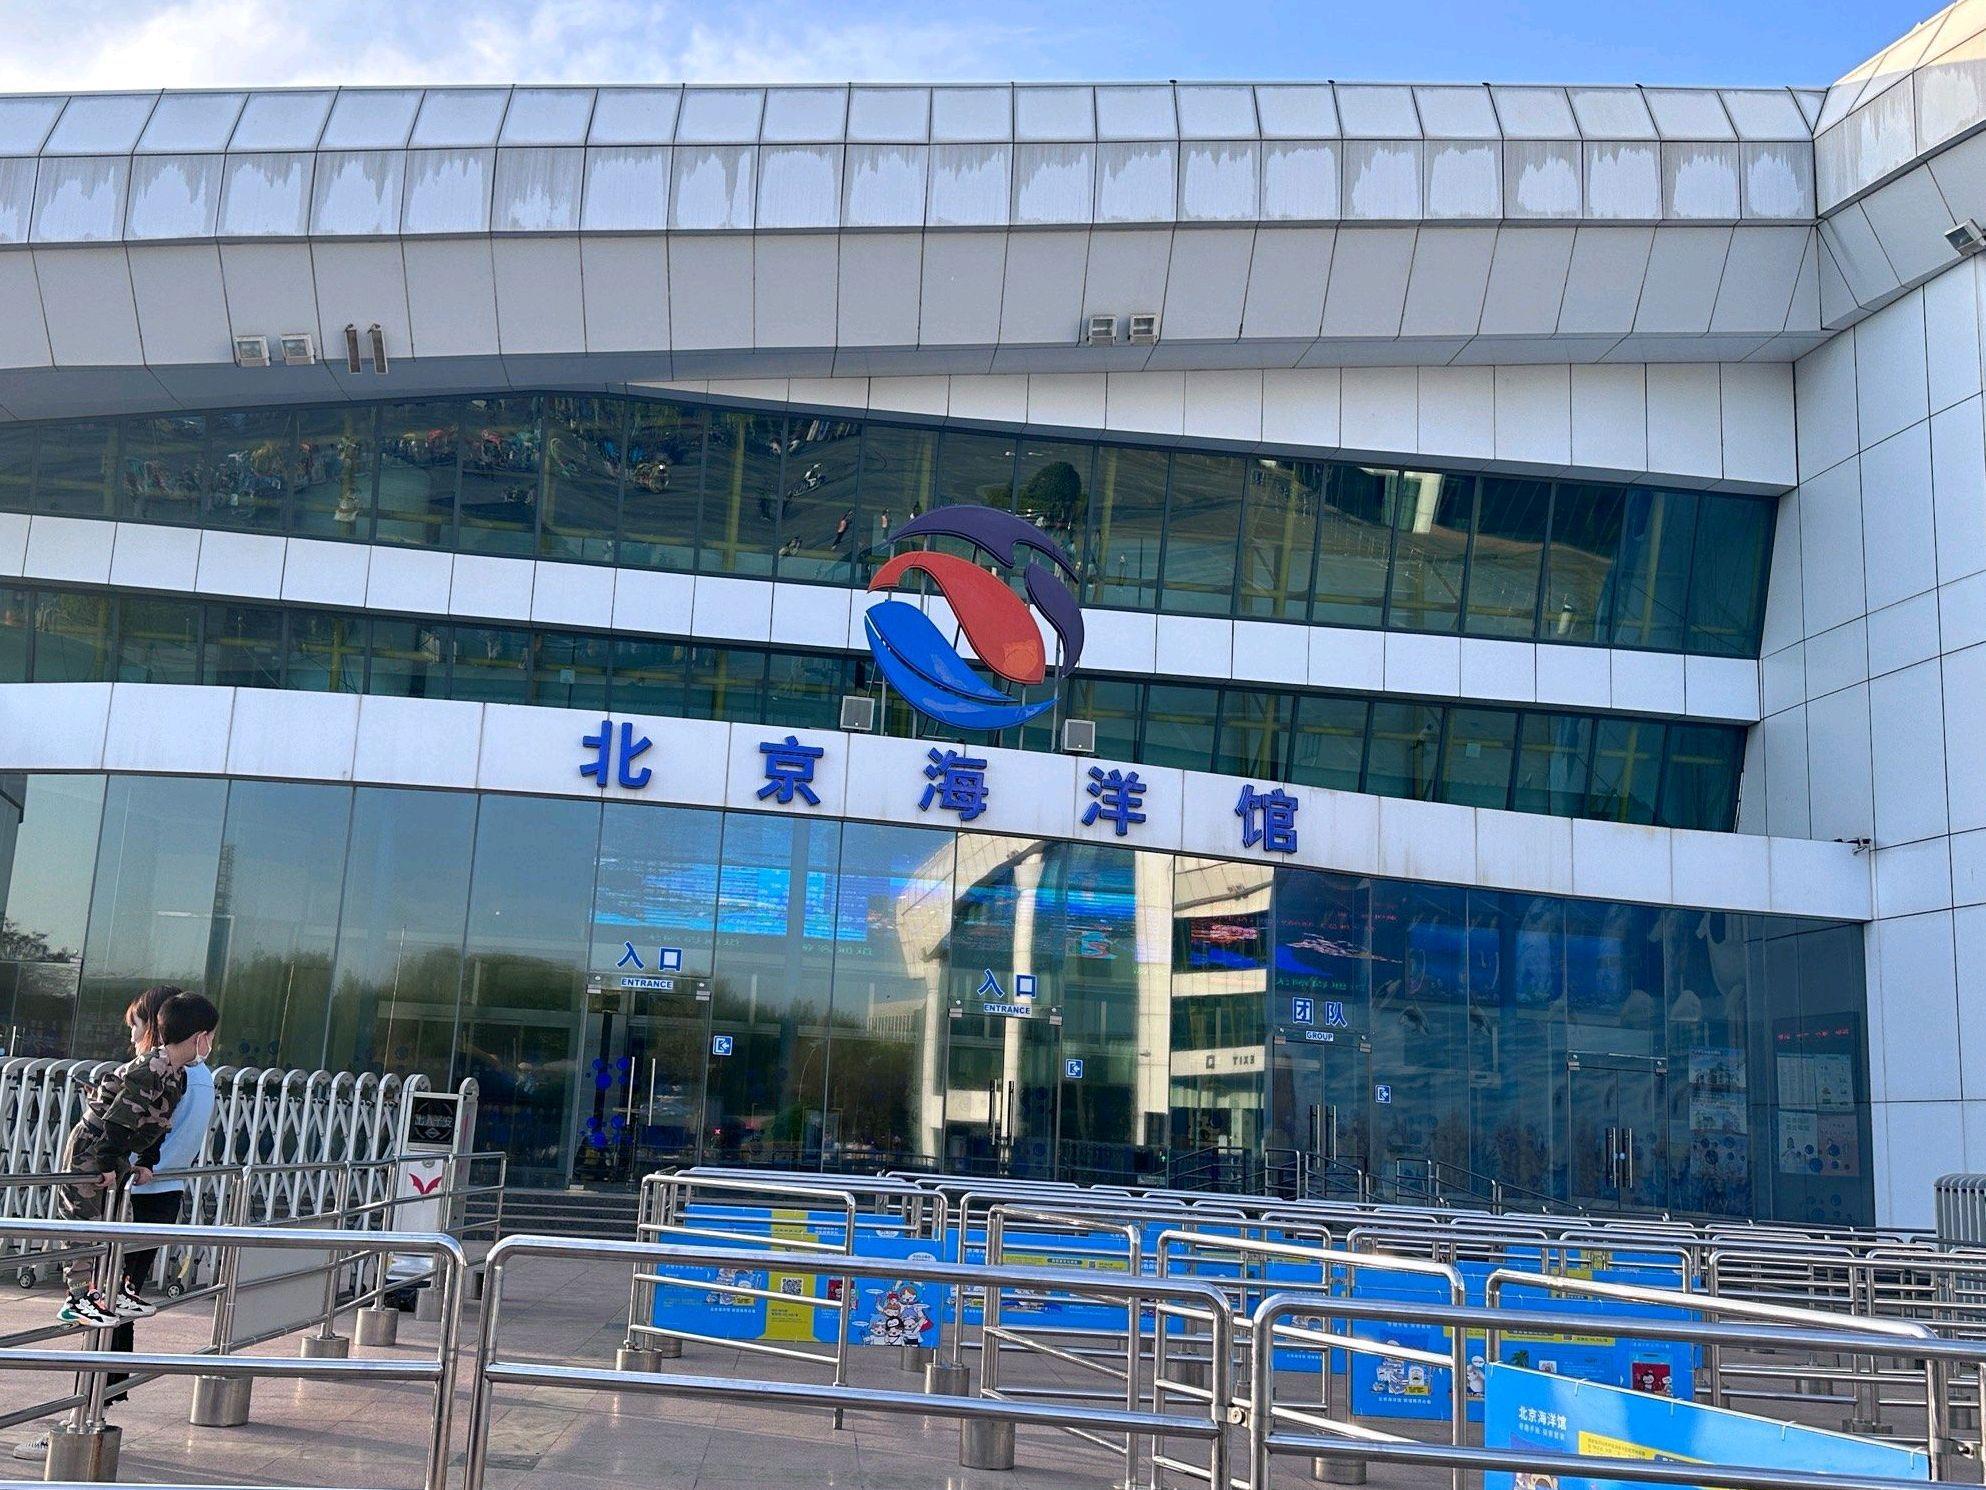
地标名称：北京海洋馆
所在城市：北京市·海淀区